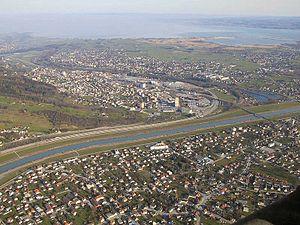
Sankt Margrethen est une commune suisse du canton de Saint-Gall, située dans la circonscription électorale de Rheintal.